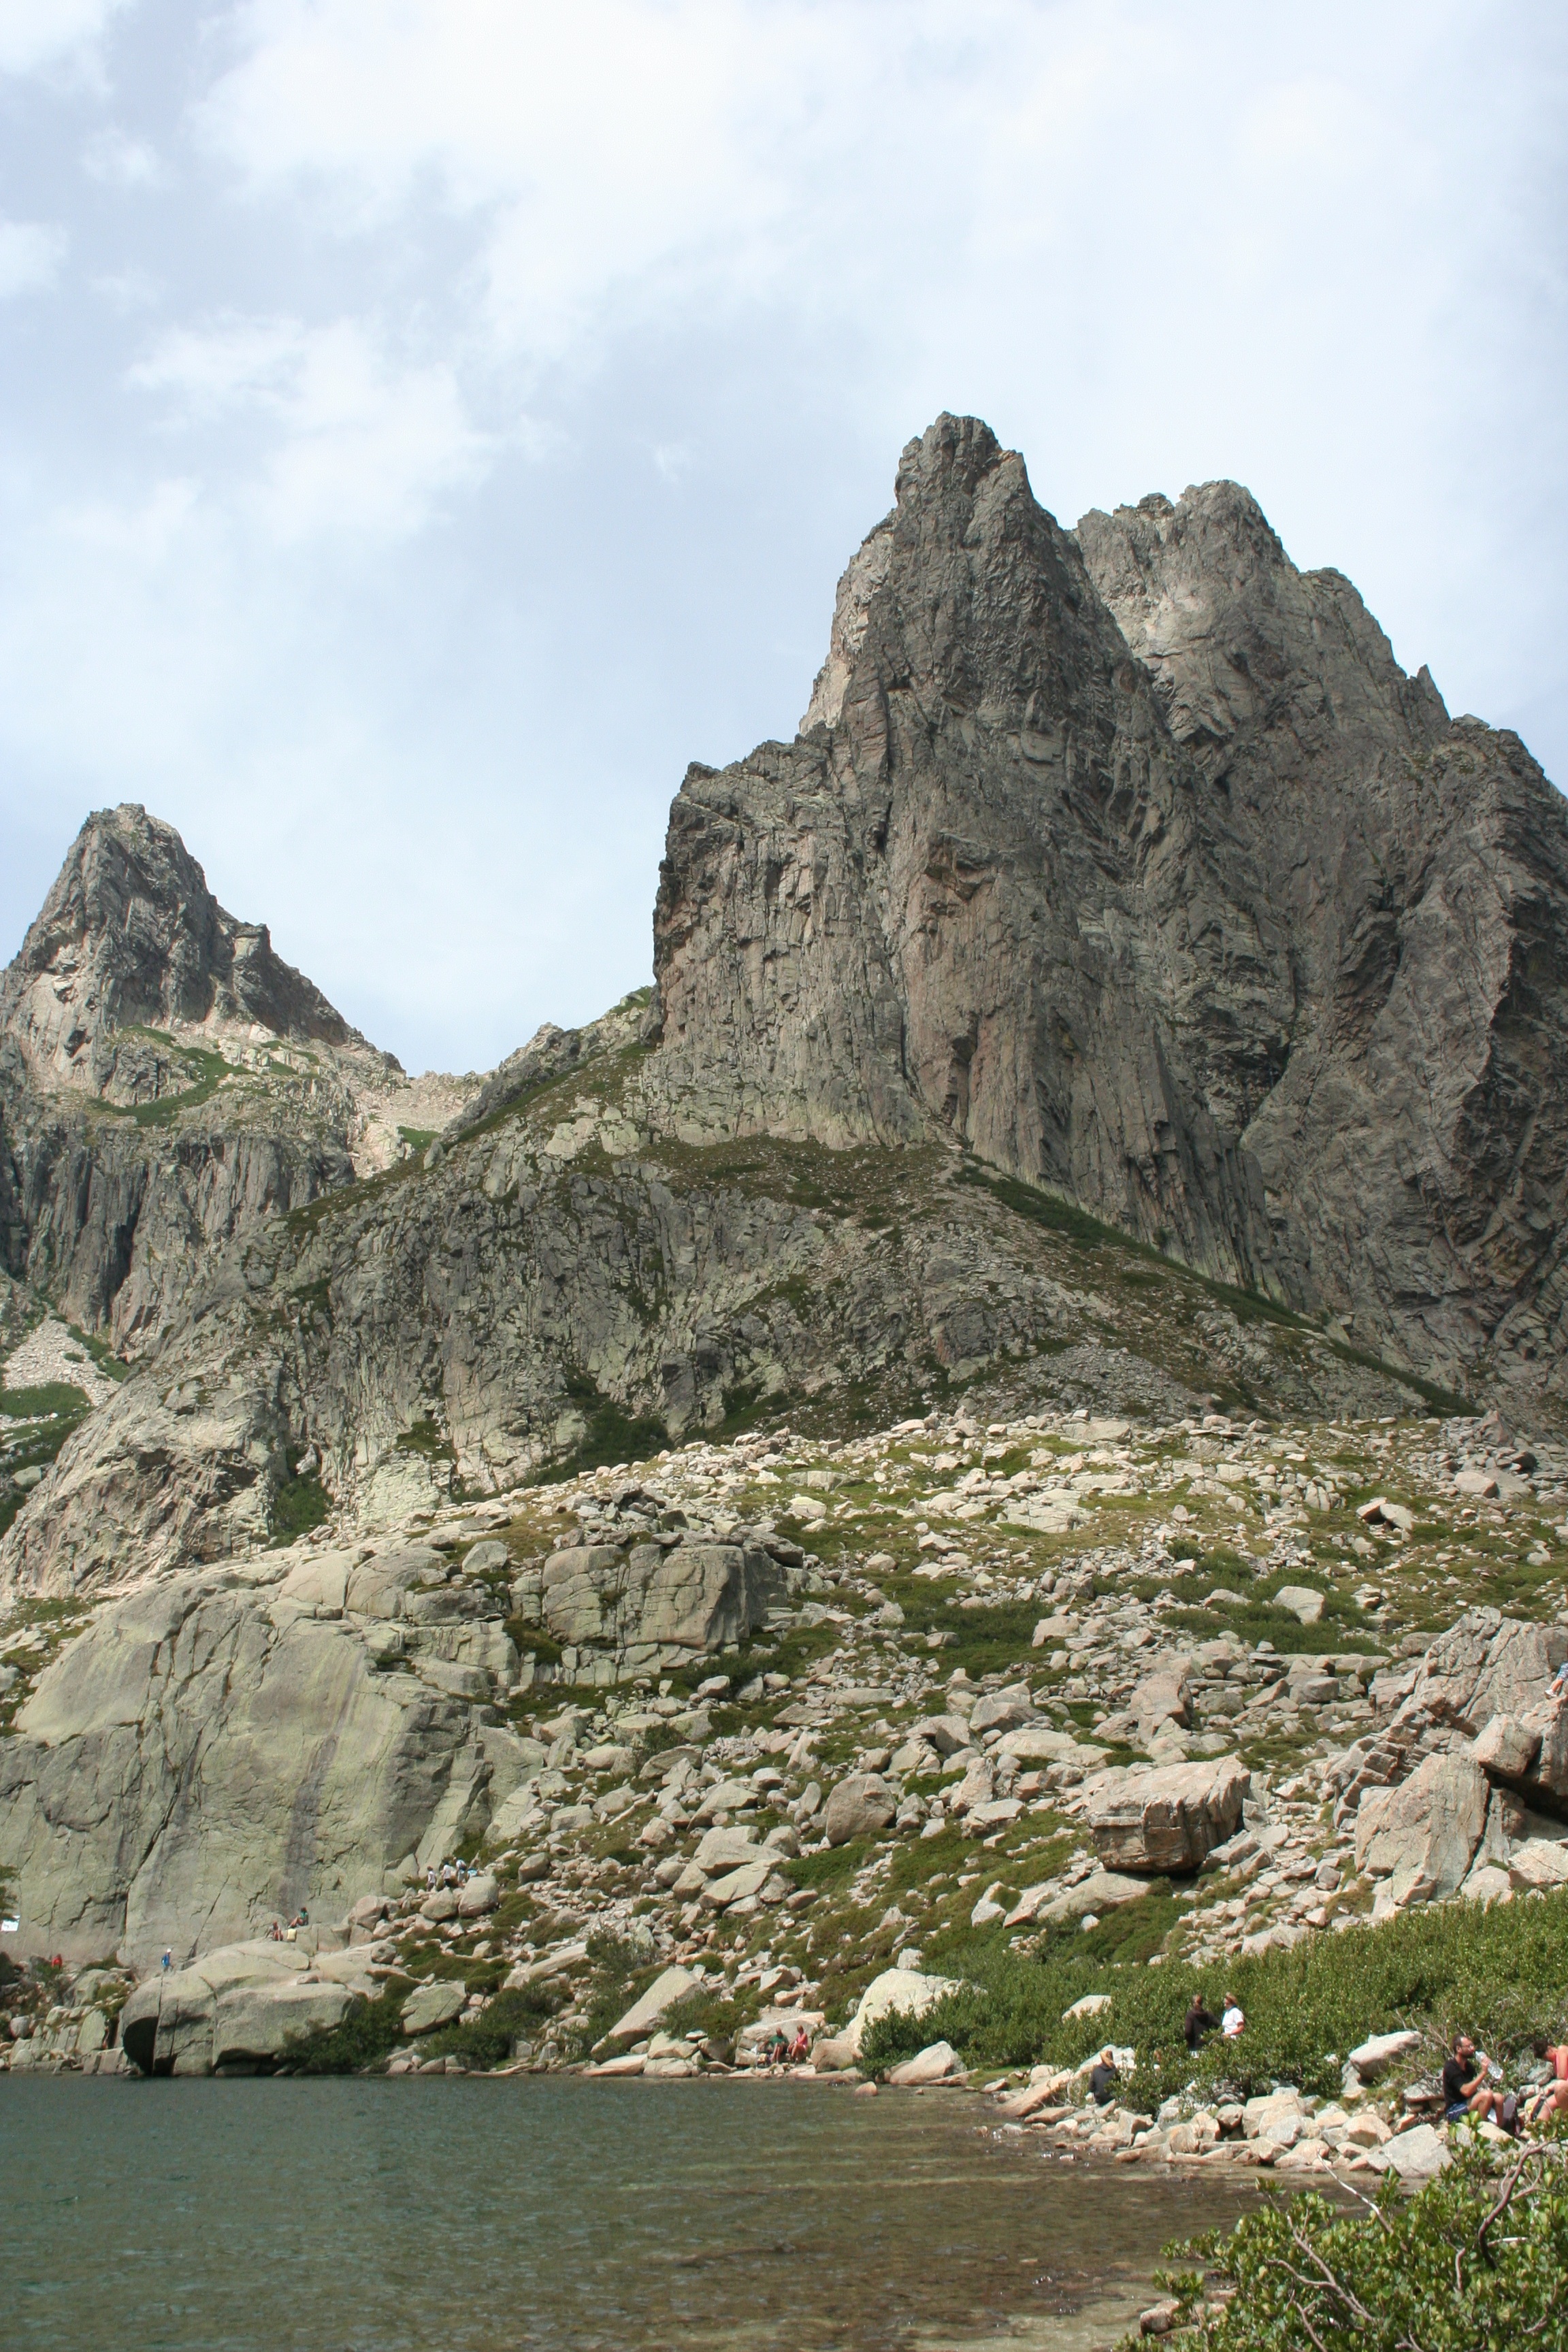
landscape, sea, rock, wilderness, walking, mountain, lake, adventure, valley, mountain range, formation, cliff, terrain, material, ridge, geology, badlands, plateau, corsica, wadi, landform, restonica, geographical feature, mountainous landforms